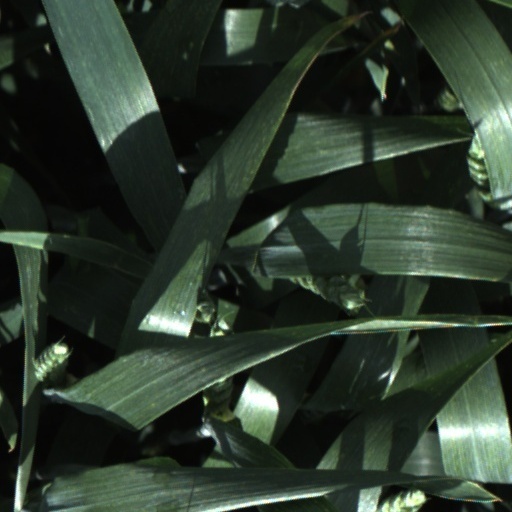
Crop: wheat